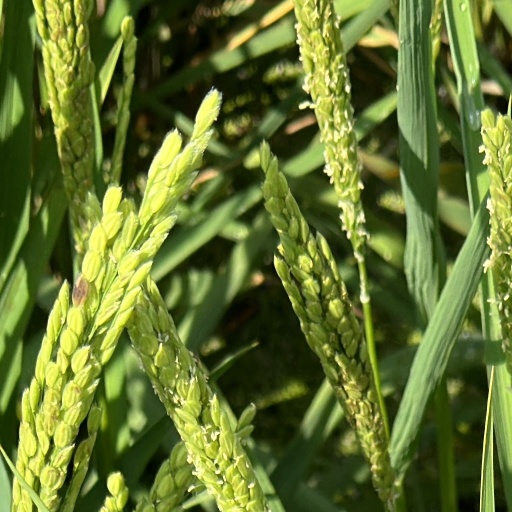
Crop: rice